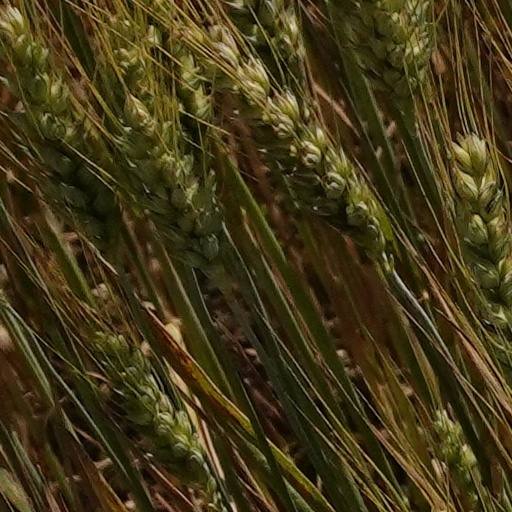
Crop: wheat